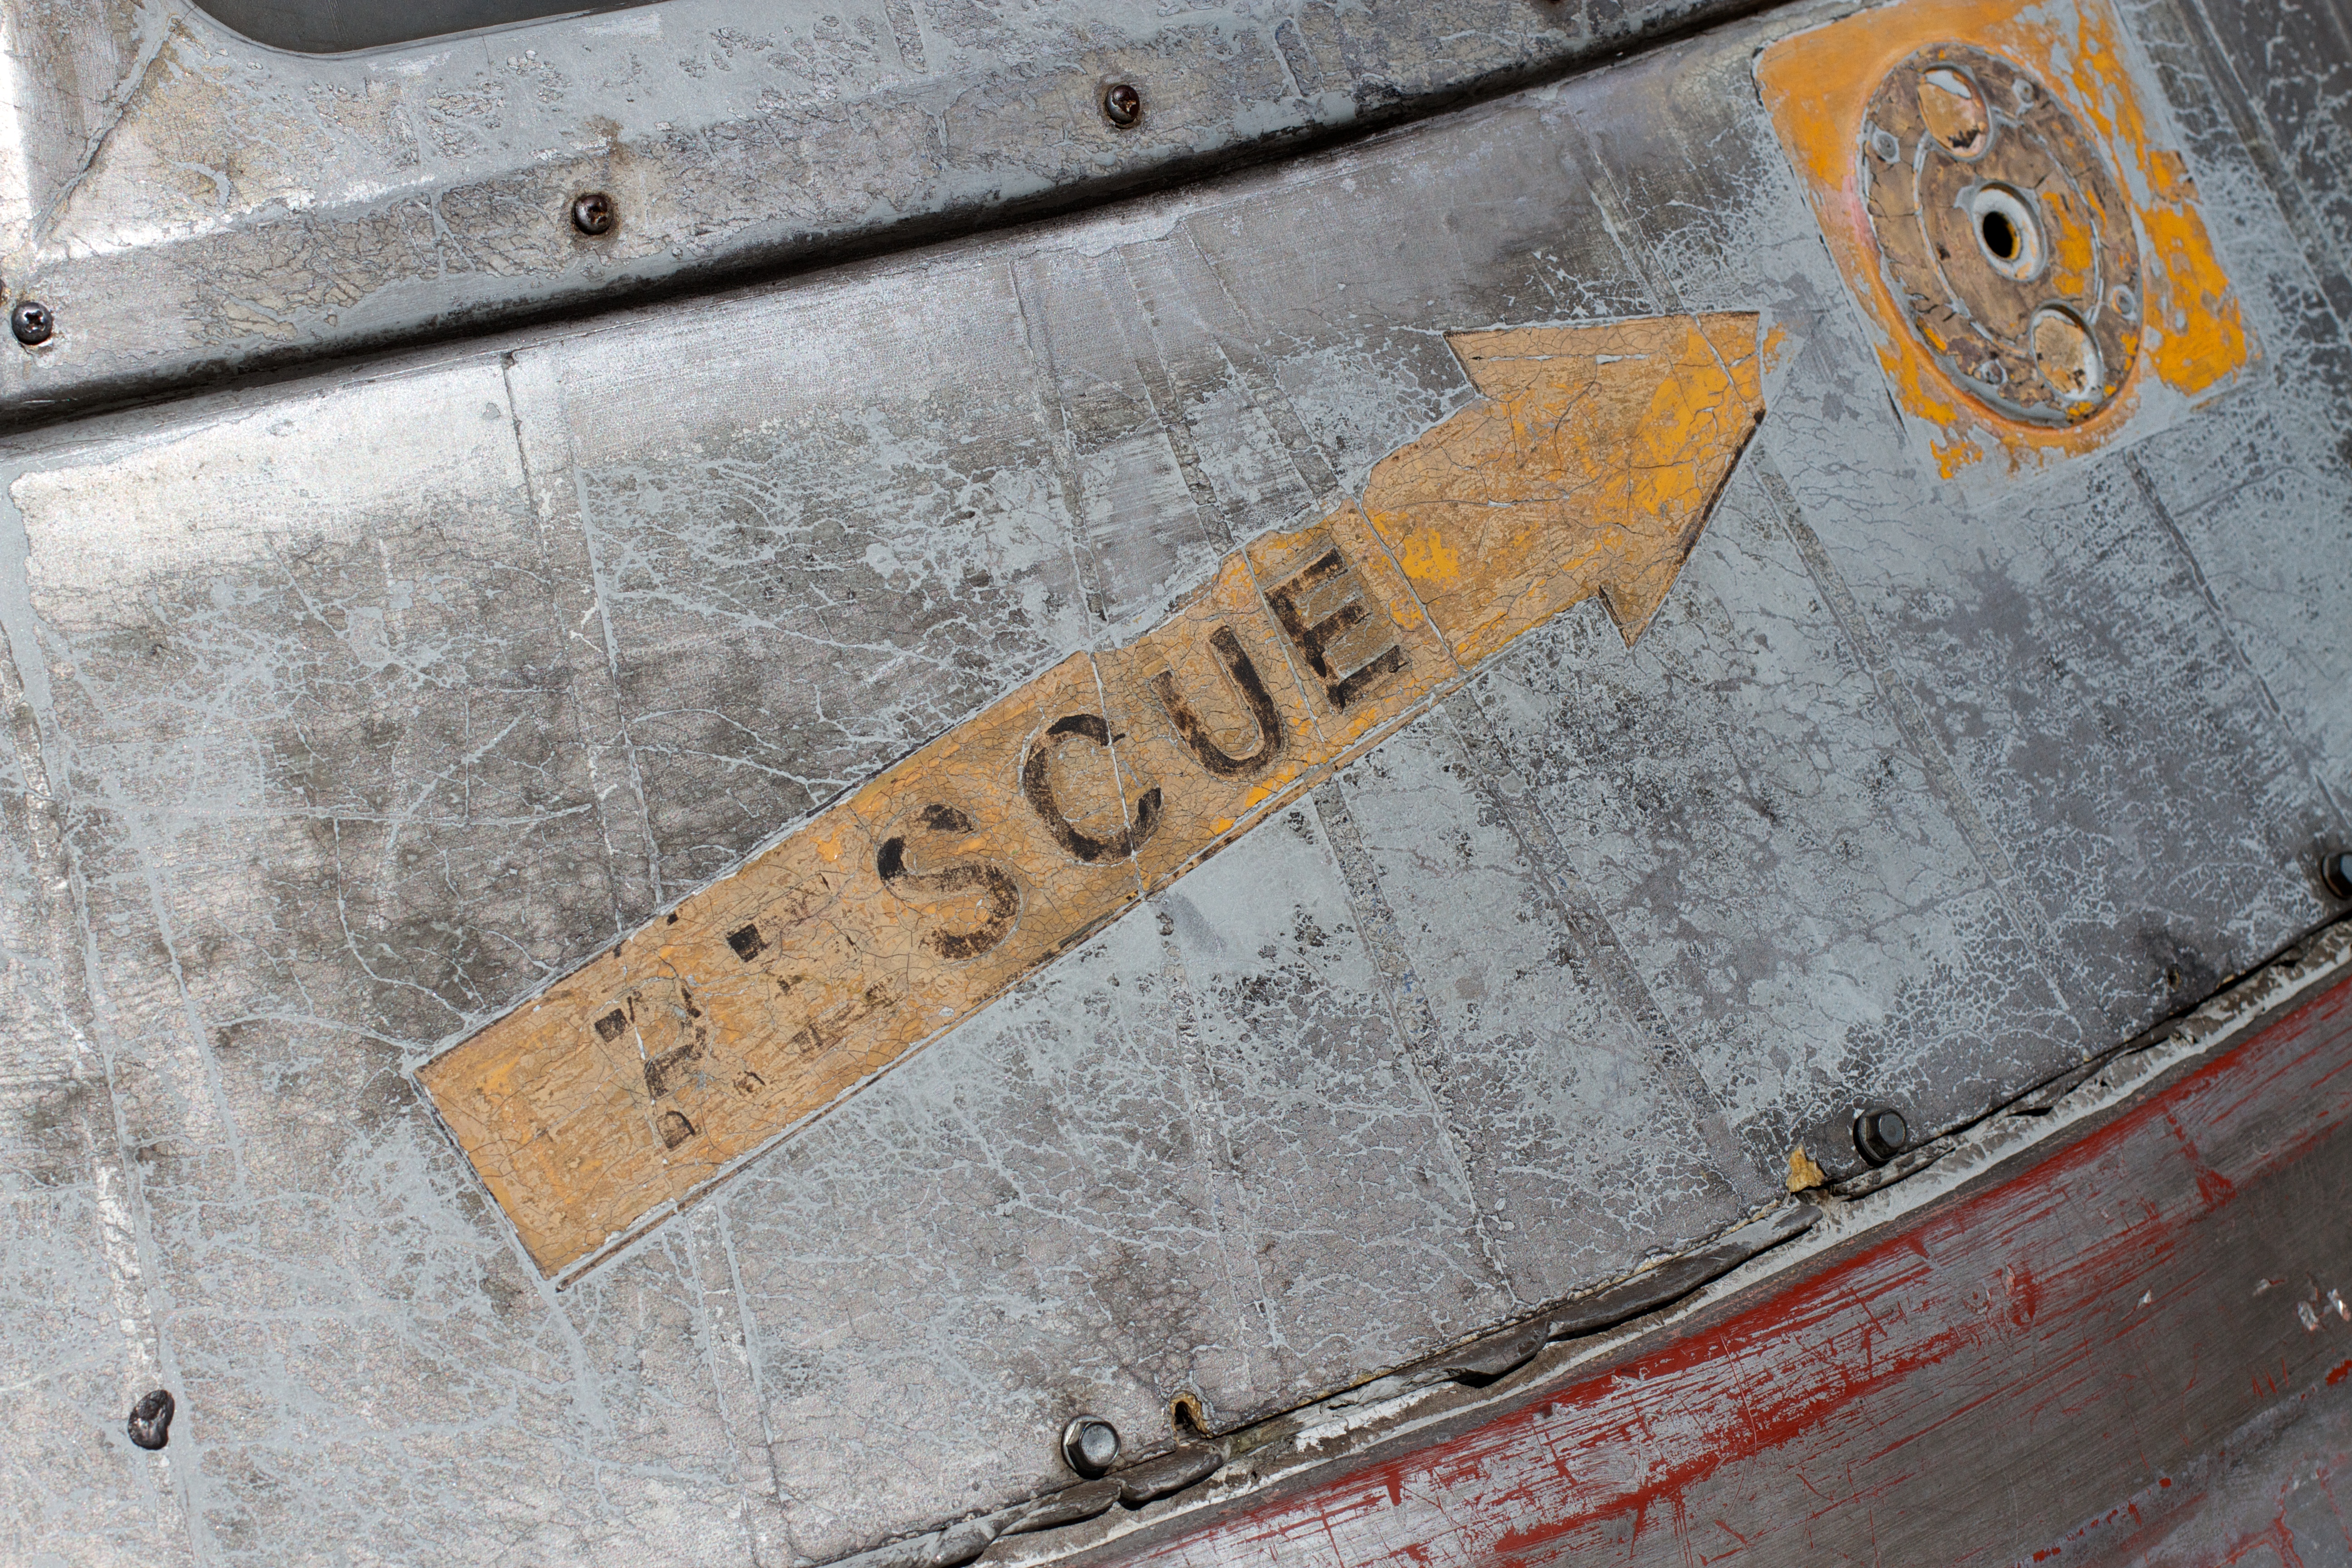
wood, number, wall, asphalt, vehicle, road surface, automotive exterior